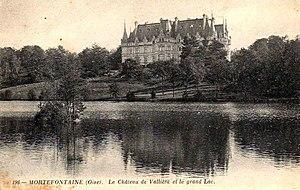
Le château de Vallière avec l'étang de l'Epine au premier plan.
Antoine Auguste Agénor Armand de Gramont, né le 29 septembre 1879 à Paris VIIIᵉ et mort le 2 août 1962 à Mortefontaine, est un gentilhomme français qui fut industriel et scientifique. C'était un ami proche de Marcel Proust.
Le château de Vallière est un château français du XIXᵉ siècle situé dans la commune de Mortefontaine dans le département de l'Oise et la région des Hauts-de-France. Le parc se situe pour partie sur la commune de Fontaine-Chaalis. Construit en 1894 en style néogothique pour le duc de Gramont, ses façades et ses toitures sont inscrites à l'inventaire supplémentaire des monuments historiques par arrêté du 29 octobre 1975. Le parc, situé en lisière de la forêt d'Ermenonville, est un site classé depuis le 10 avril 1961.